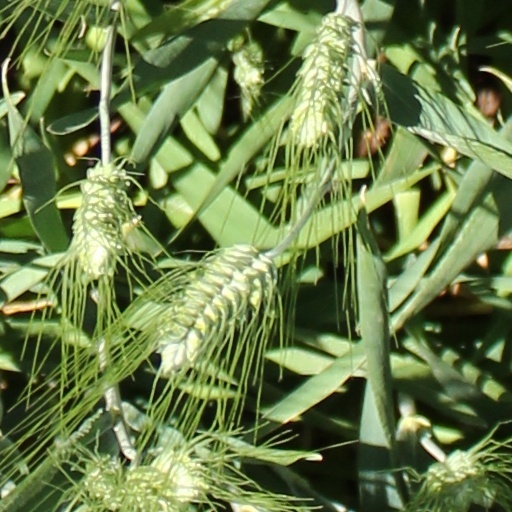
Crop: wheat